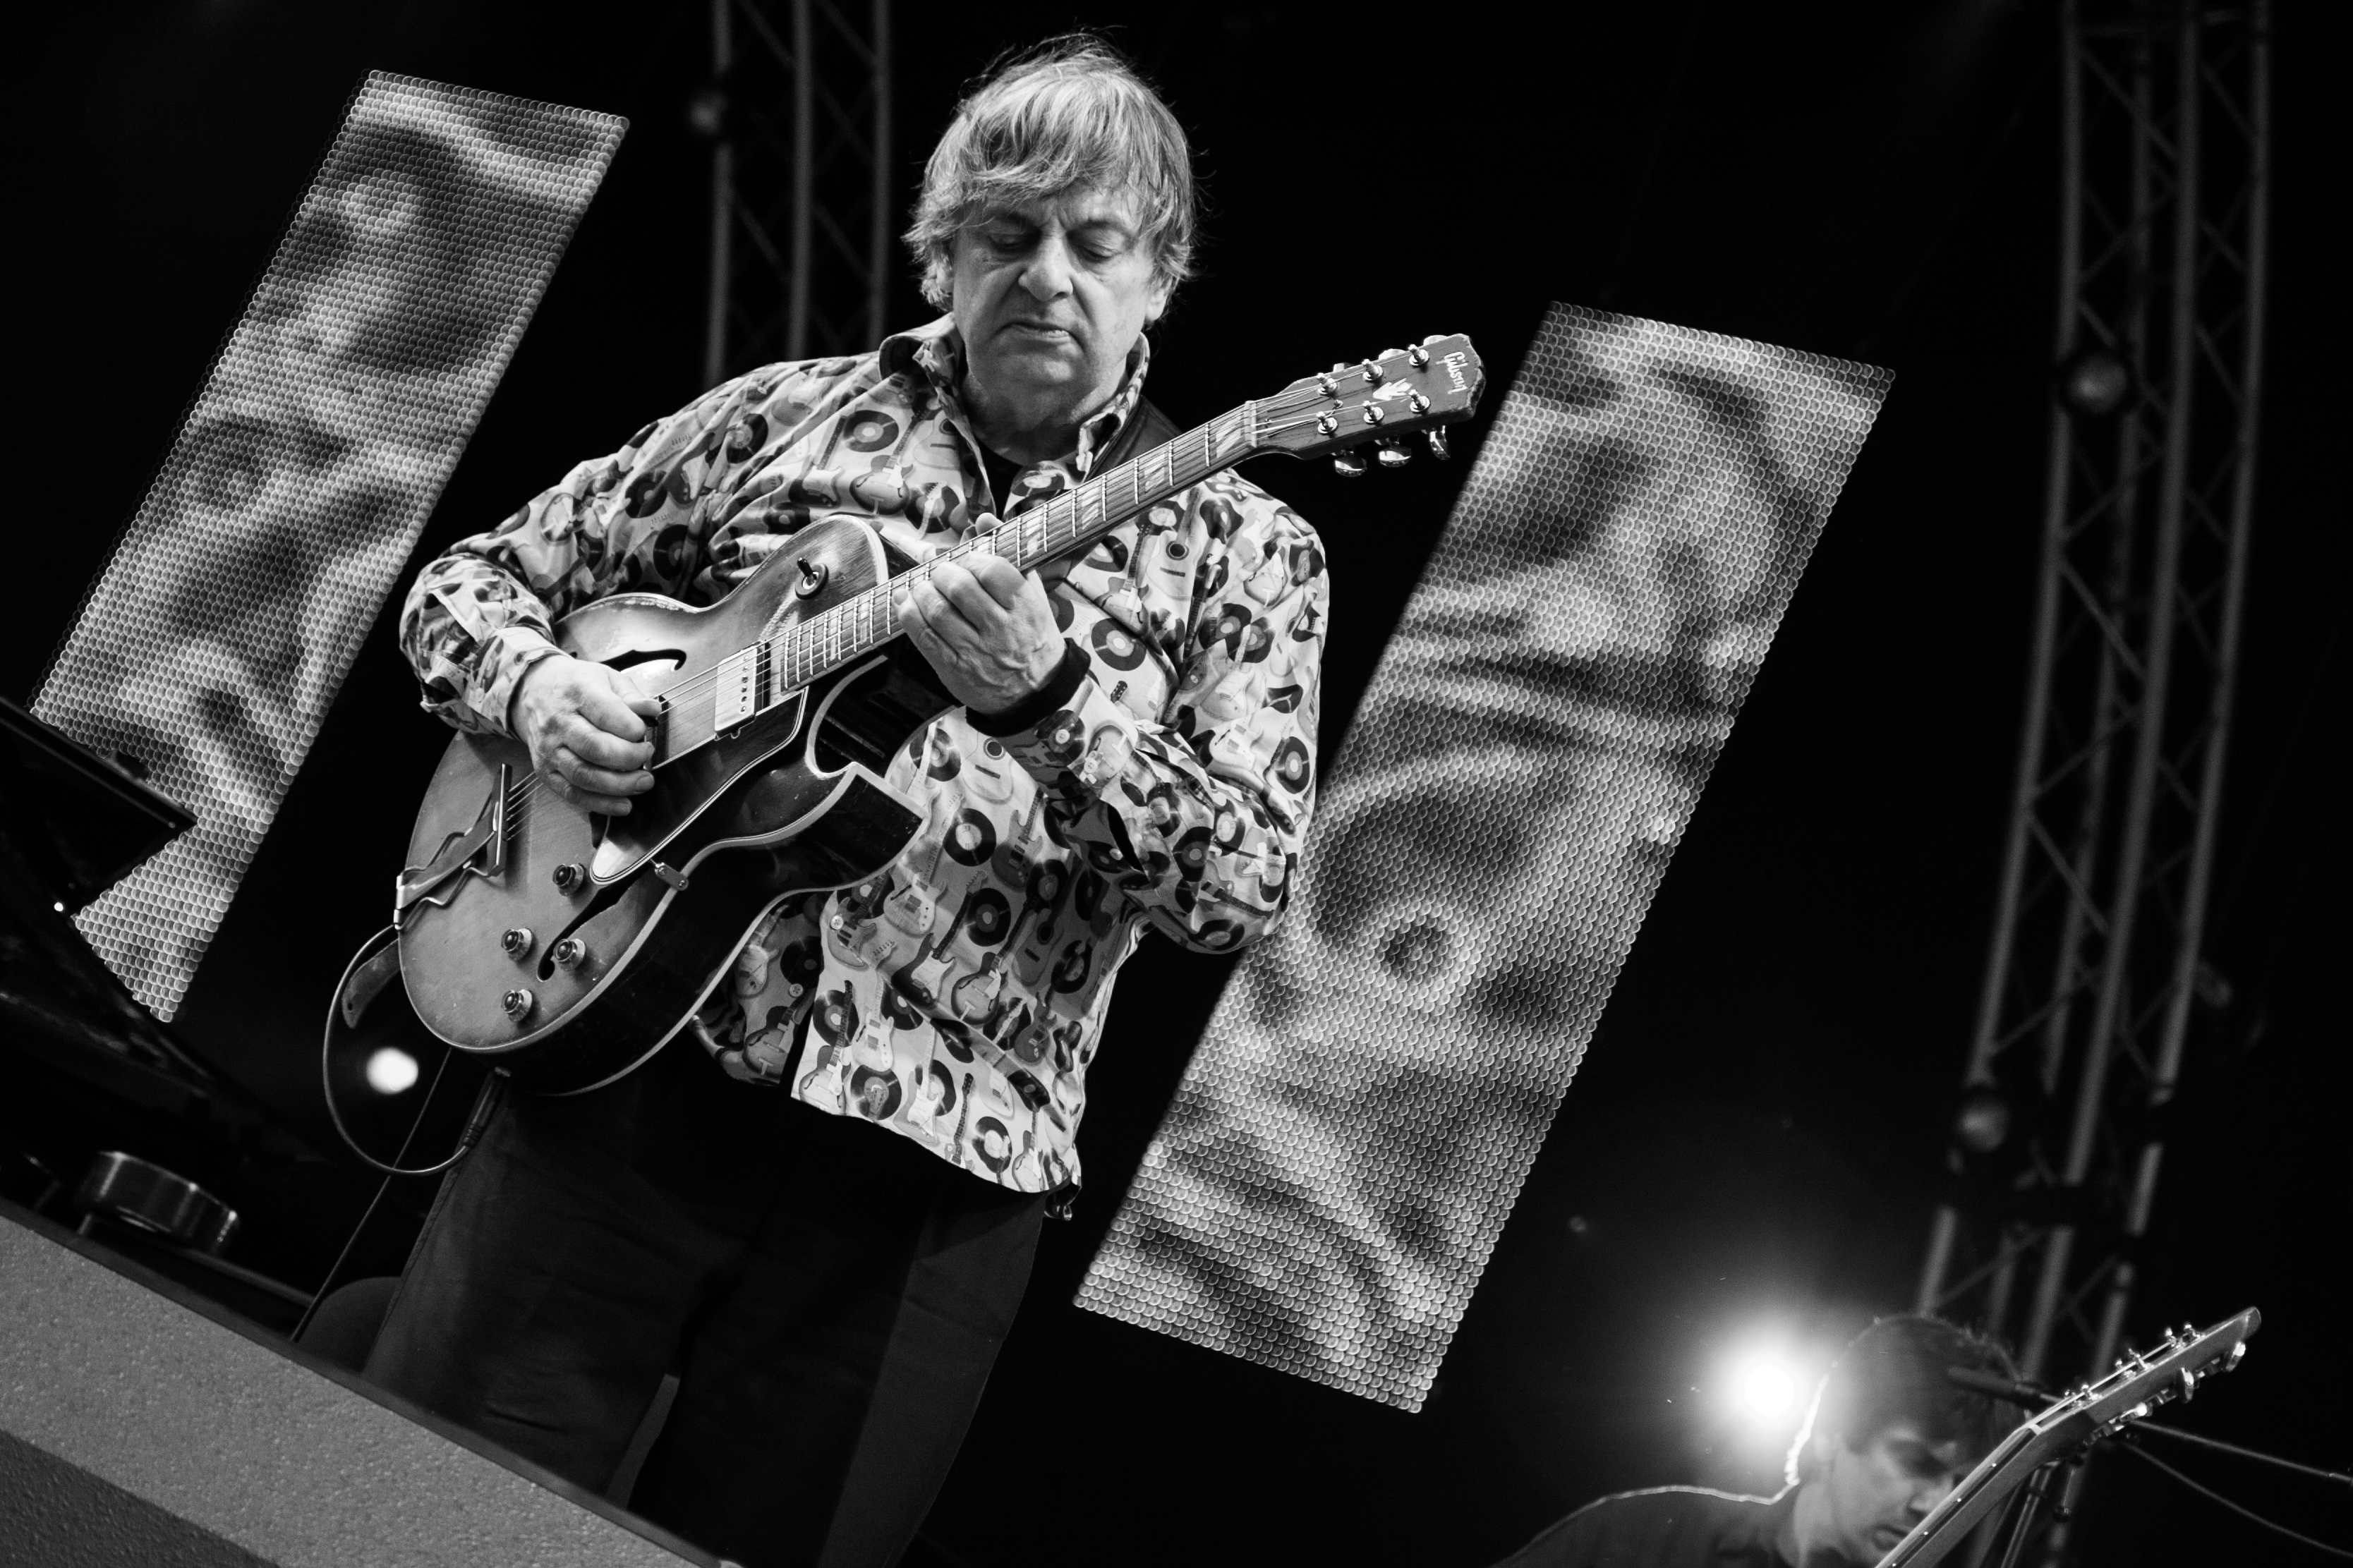
music, black and white, guitar, concert, live, musician, black, monochrome, stage, brussels, marathon, jazz, bruxelles, 2012, catherine, philip, quartet, performance, bassist, guitarist, entertainment, monochrome photography, plucked string instruments